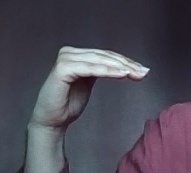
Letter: haa